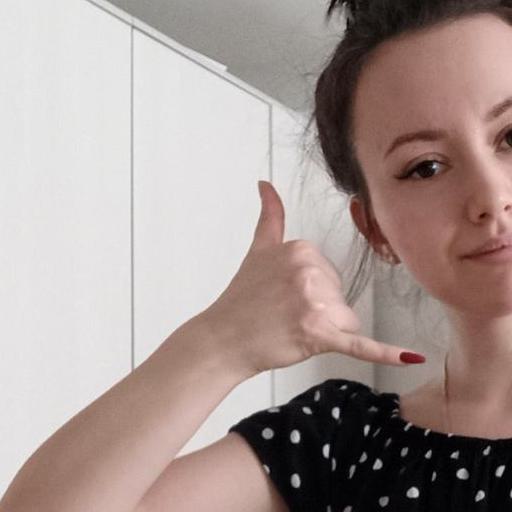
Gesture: call